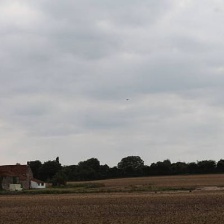
Cloud type: Altostratus